Video design

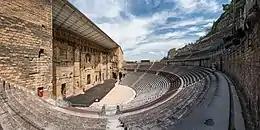
Representation of Environment

Video design or projection design is a creative field of stagecraft. It is concerned with the creation and integration of film, motion graphics and live camera feed into the fields of theatre, opera, dance, fashion shows, concerts and other live events. Video design has only recently gained recognition as a separate creative field becoming an integral tool for engagement and learning while spanning its influence to different realms of intellects such as education. A review conducted by 113 peers between 1992 and 2021 revealed a marked increase in research on video design principles, particularly after 2008. This surge correlates with the proliferation of platforms like YouTube, which have popularized video-based learning. The United Scenic Artists' Local 829, a union representing designers and scenic artists in the US entertainment industry, added the Global Projection Designer membership category in 2007. Prior to this, the responsibilities of video design would often be taken on by a scenic designer or lighting designer. A person who practices the art of video design is often known as a Video Designer. However, naming conventions vary worldwide, so practitioners may also be credited as Projection Designer, "Media Designer", Cinematographer or Video Director (amongst others). As a relatively new field of stagecraft, practitioners create their own definitions, rules and techniques.